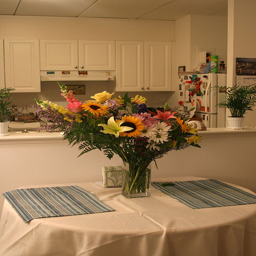
A vase filled with flowers on top of a white table.
Fresh flowers in a vase on the kitchen table in a home
a vase of flowers on a kitchen table
A vase with flowers on a dining table
A vase of different flowers sitting on a table.